Wagyu

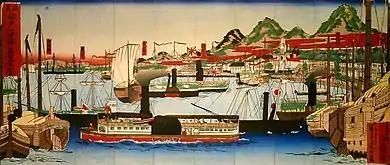
Ukiyo-e depicting the Port of Kobe after its opening

In January 1868, when the new port of Kobe opened east of Hyogo Port, the Kobe foreign settlement was established. In 1868, Englishman Edward Charles Kirby established the first slaughterhouse in Kobe, and in 1869, a sukiyaki restaurant called "Gekka-tei" opened there.